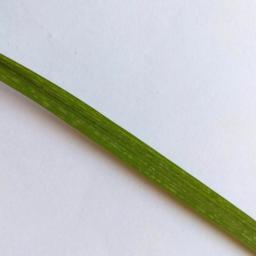
Label: Rice___Healthy